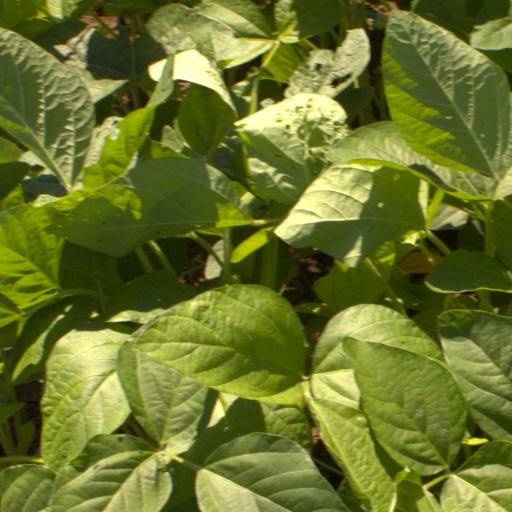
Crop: soybean